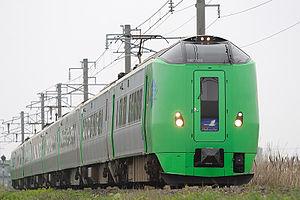
La ligne Kaikyō est une ligne ferroviaire de la compagnie JR Hokkaido qui relie la gare de Naka-Oguni sur l'île de Honshū et la gare de Kikonai sur l'île de Hokkaidō au Japon. La ligne emprunte le tunnel du Seikan sur une grande partie du trajet.